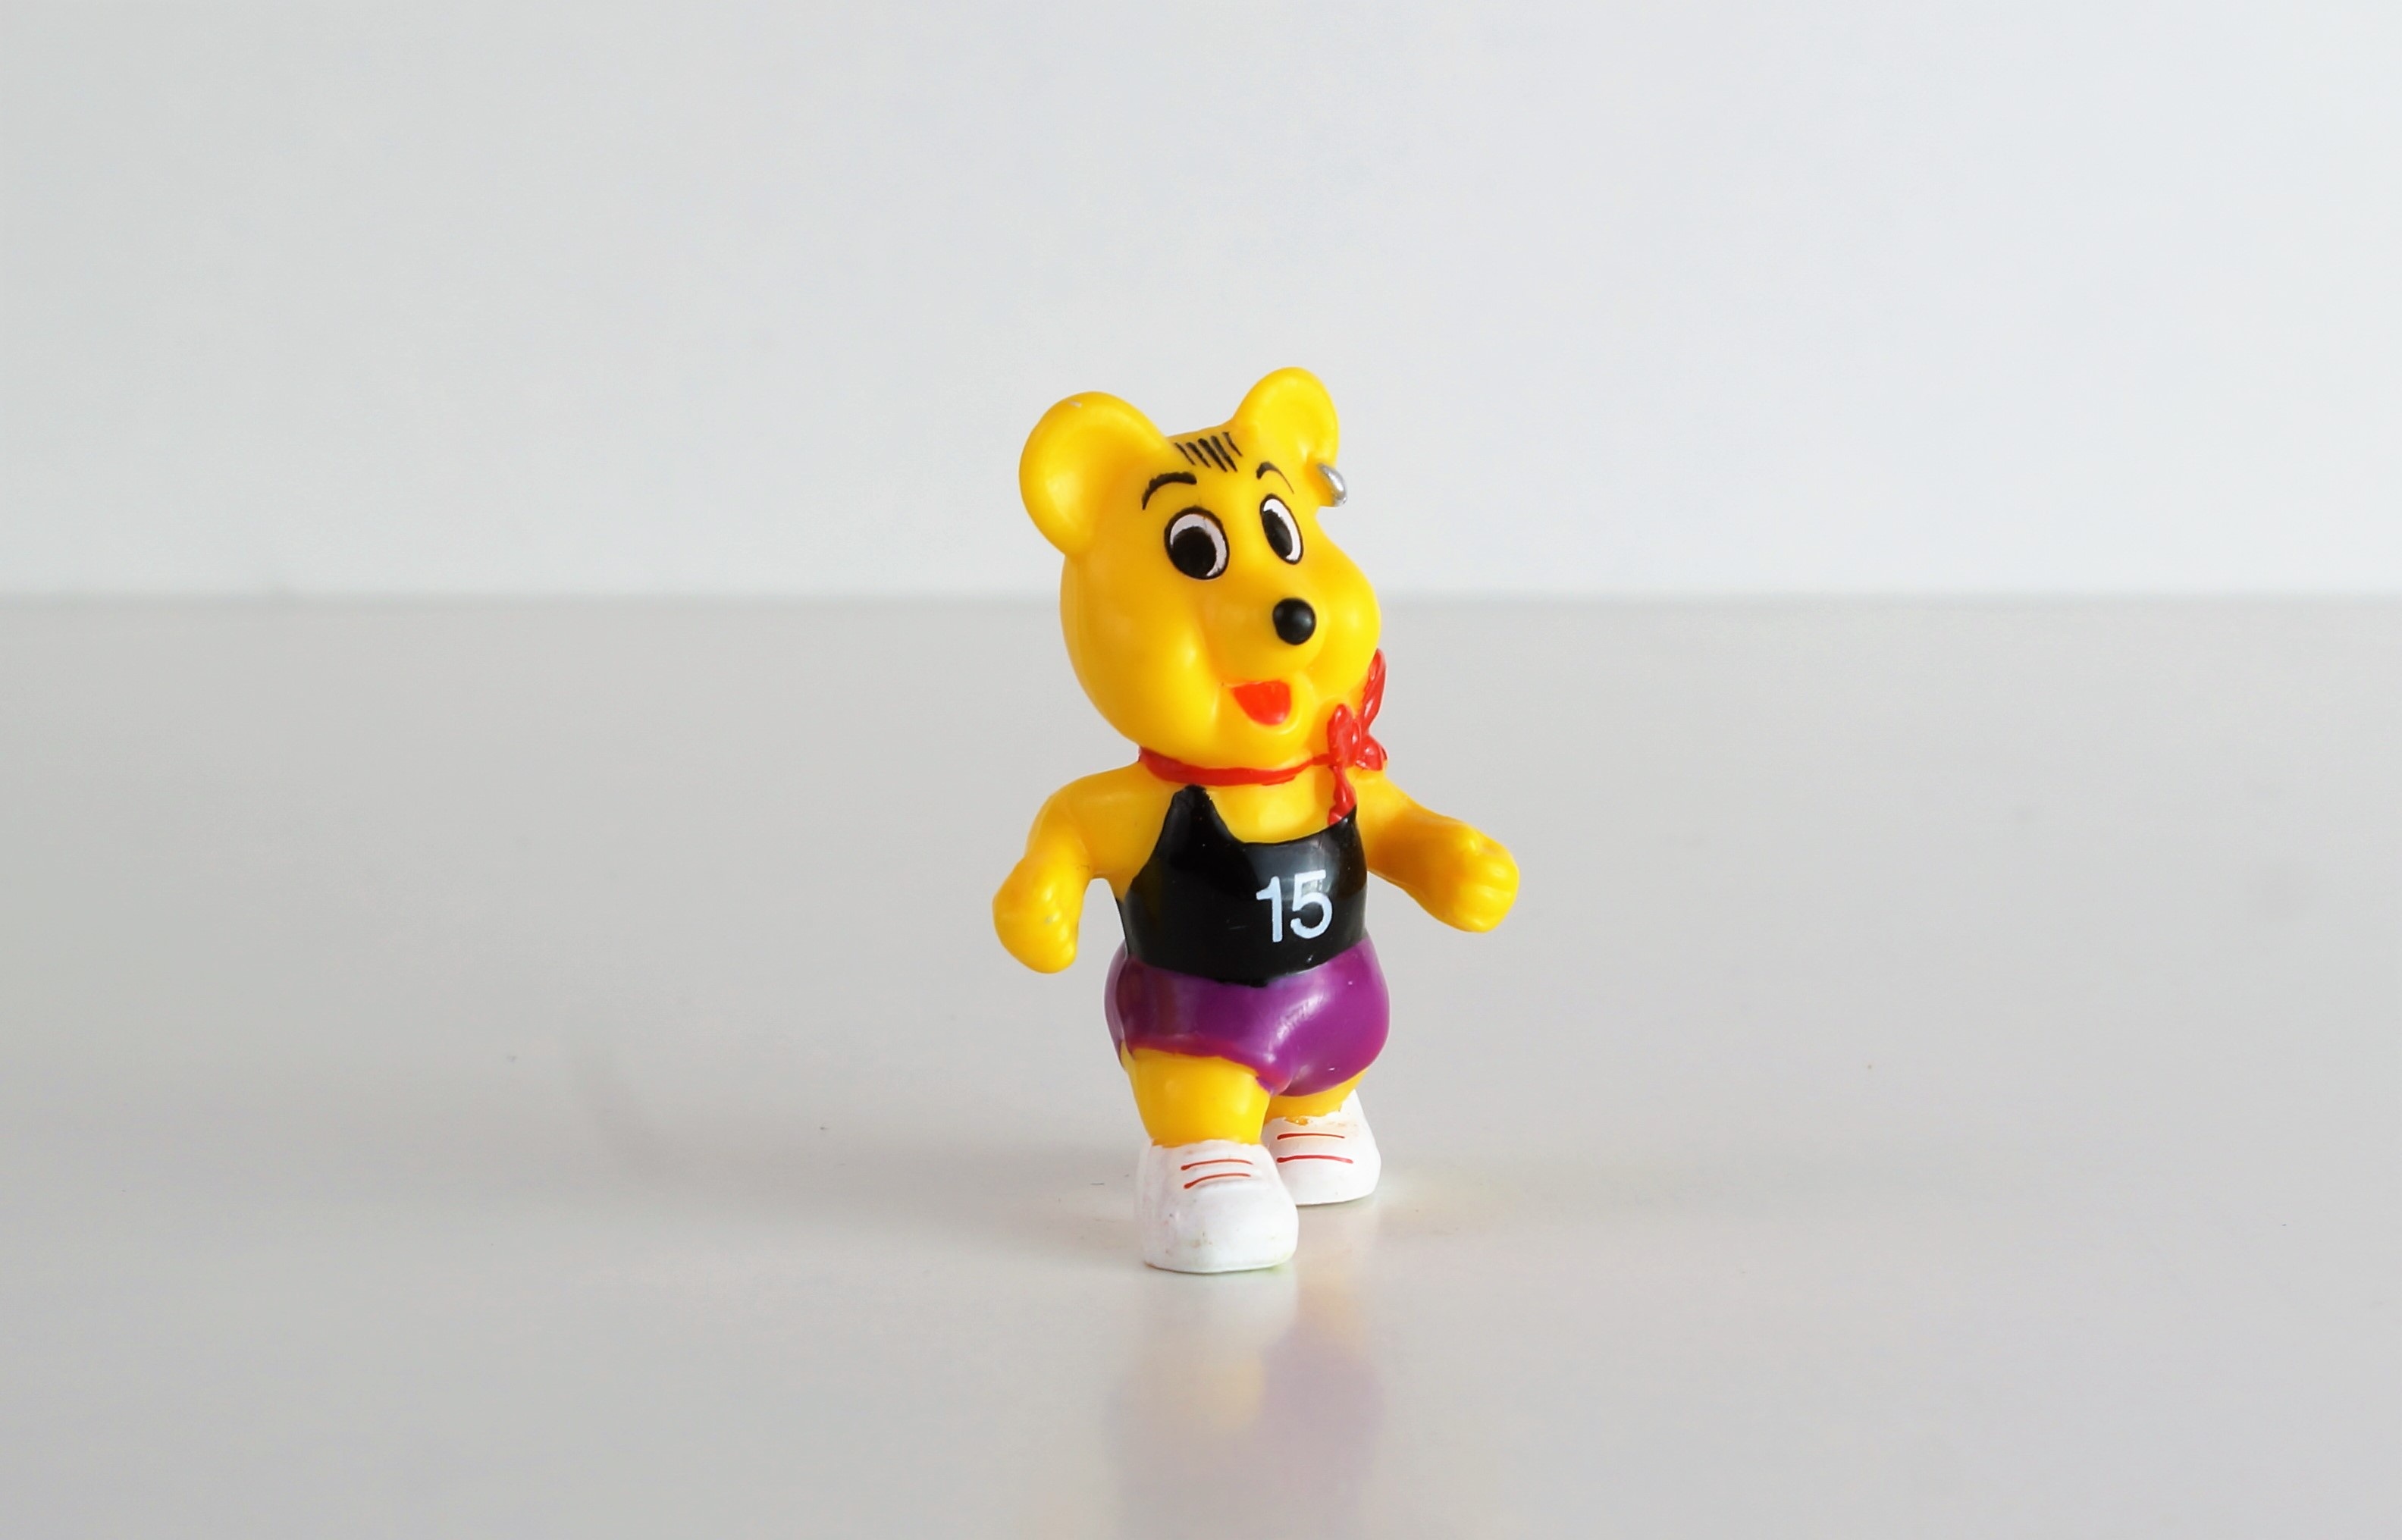
haribo, gummi bears, fruit jelly, bear, delicious, sweetness, nibble, sweet, gummib rchen, candy